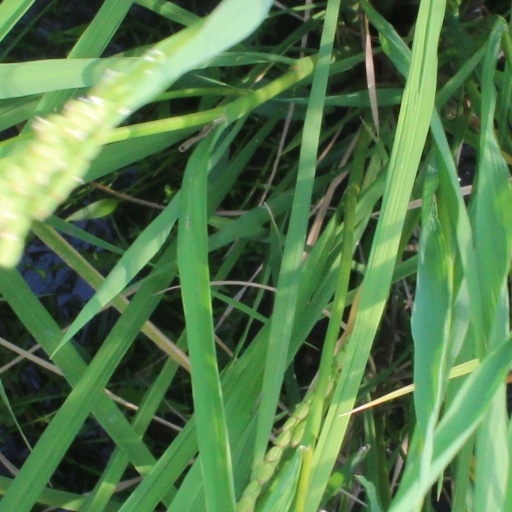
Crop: rice